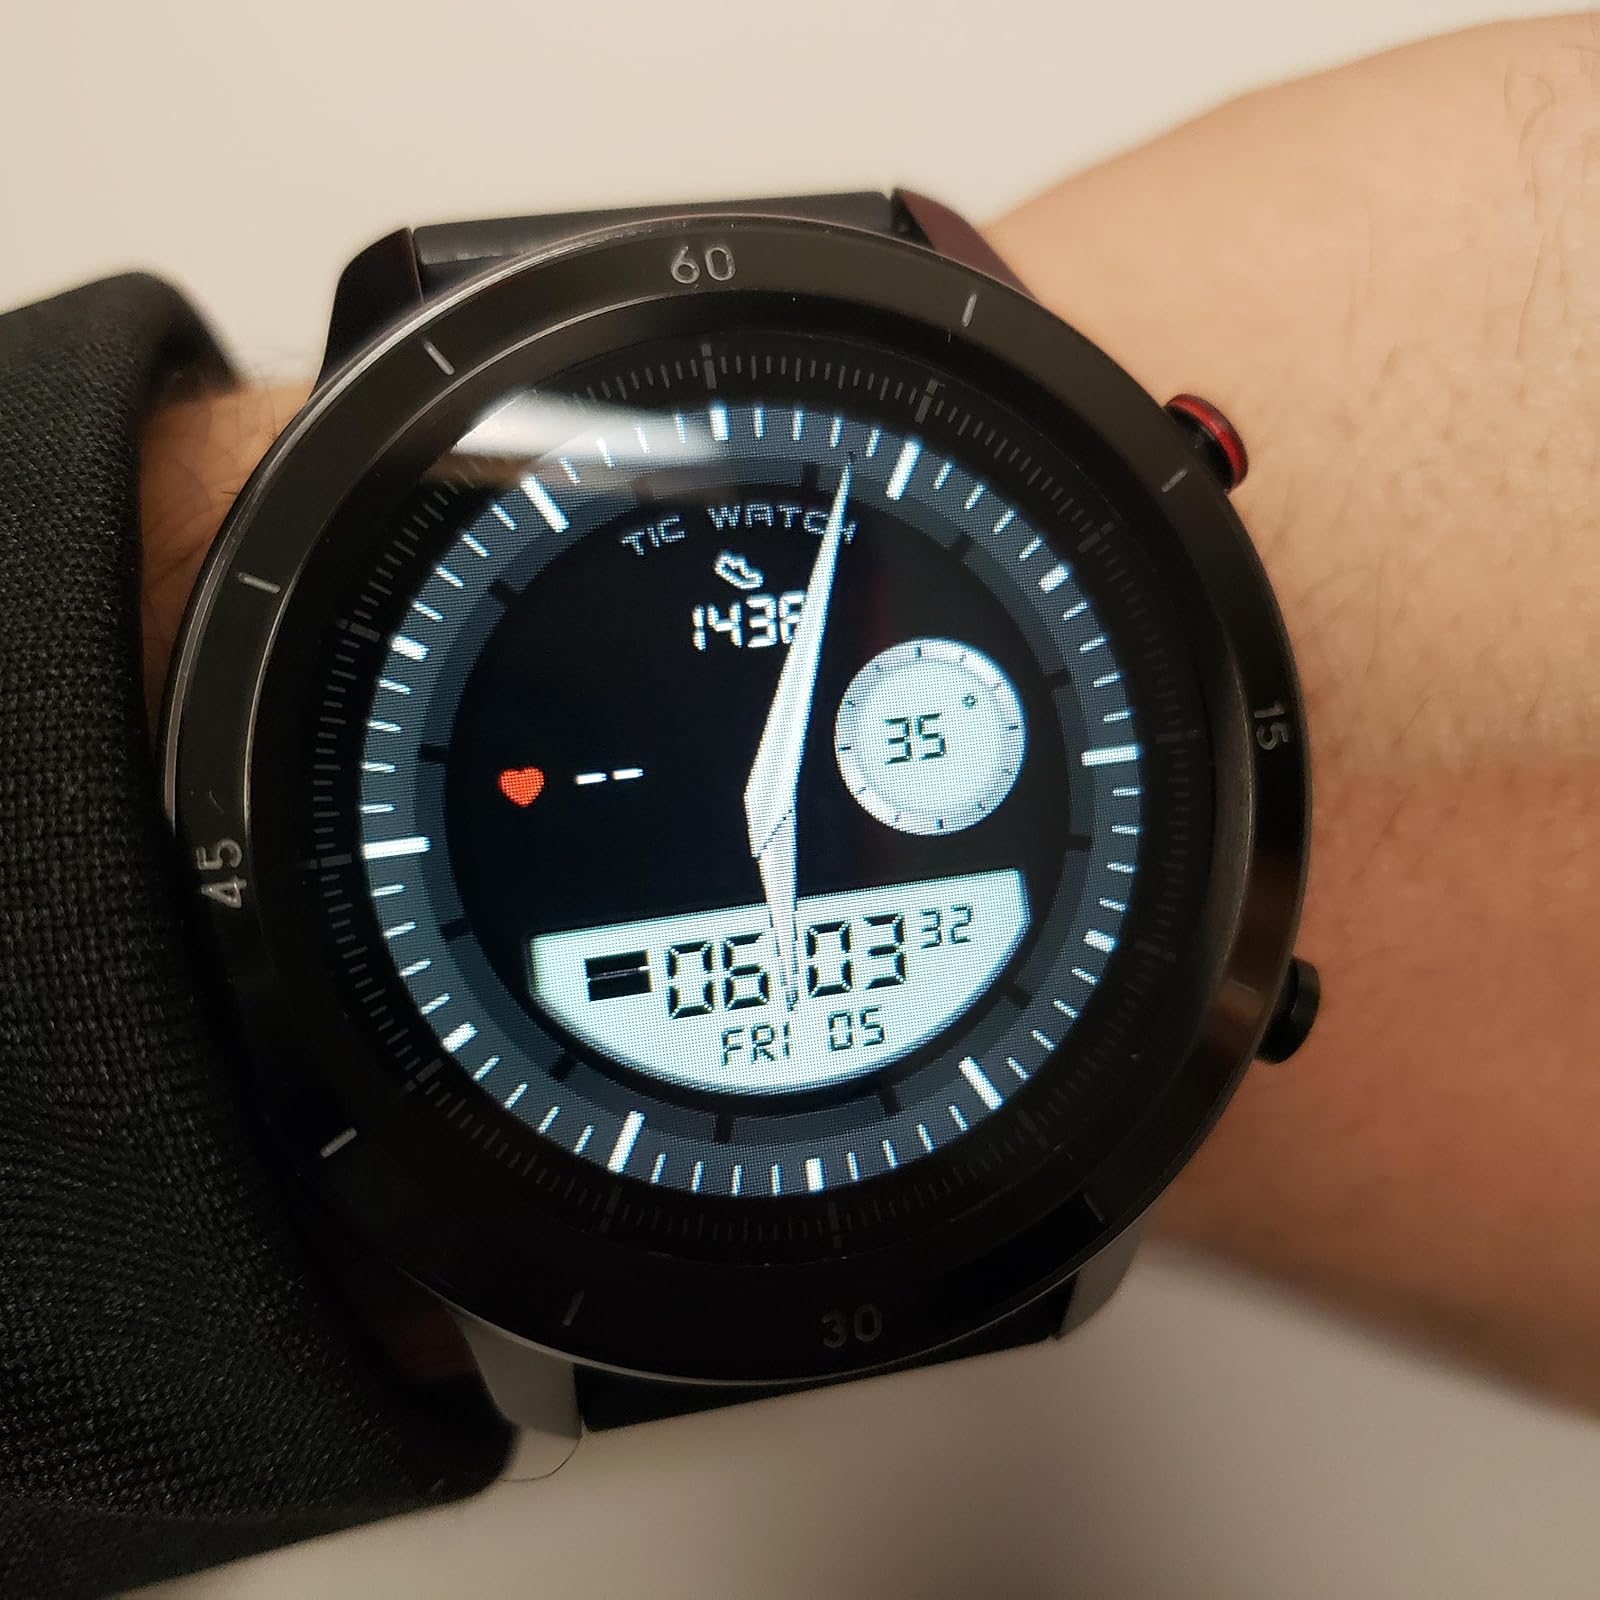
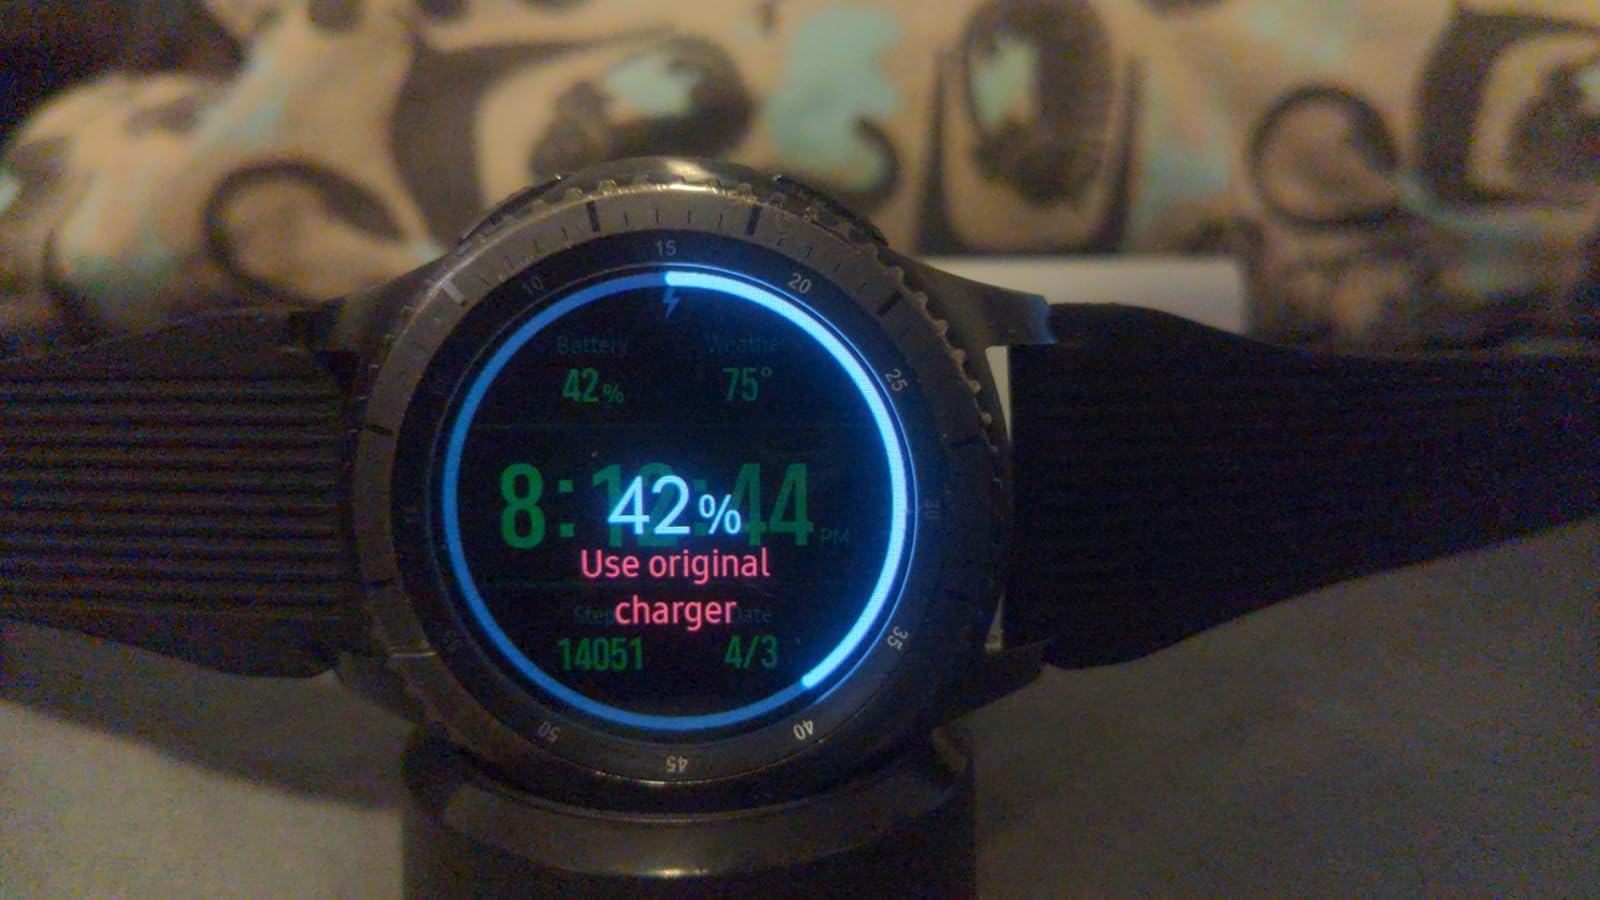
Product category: smartwatch
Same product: no